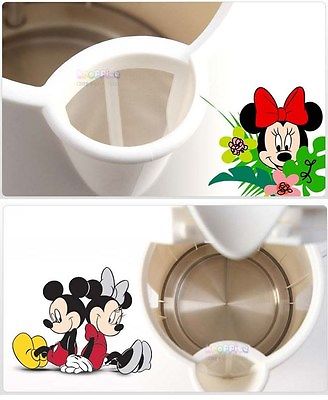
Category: kettle